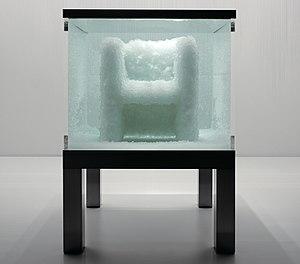
Tokujin Yoshioka, né le 20 janvier 1967, est un designer japonais.
Tokujin Yoshioka, né le 20 janvier 1967, est un designer japonais.